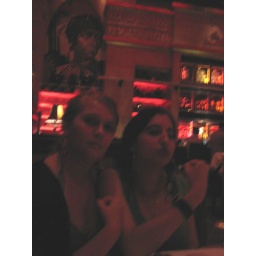
red square bar, deep within the bowels of the madalay bay hotel, right next door to the &amp;quot;rum garden&amp;quot; nightclub.